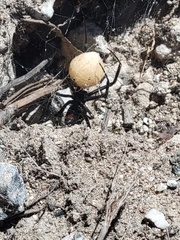
Species: Lactrodectus_hesperus